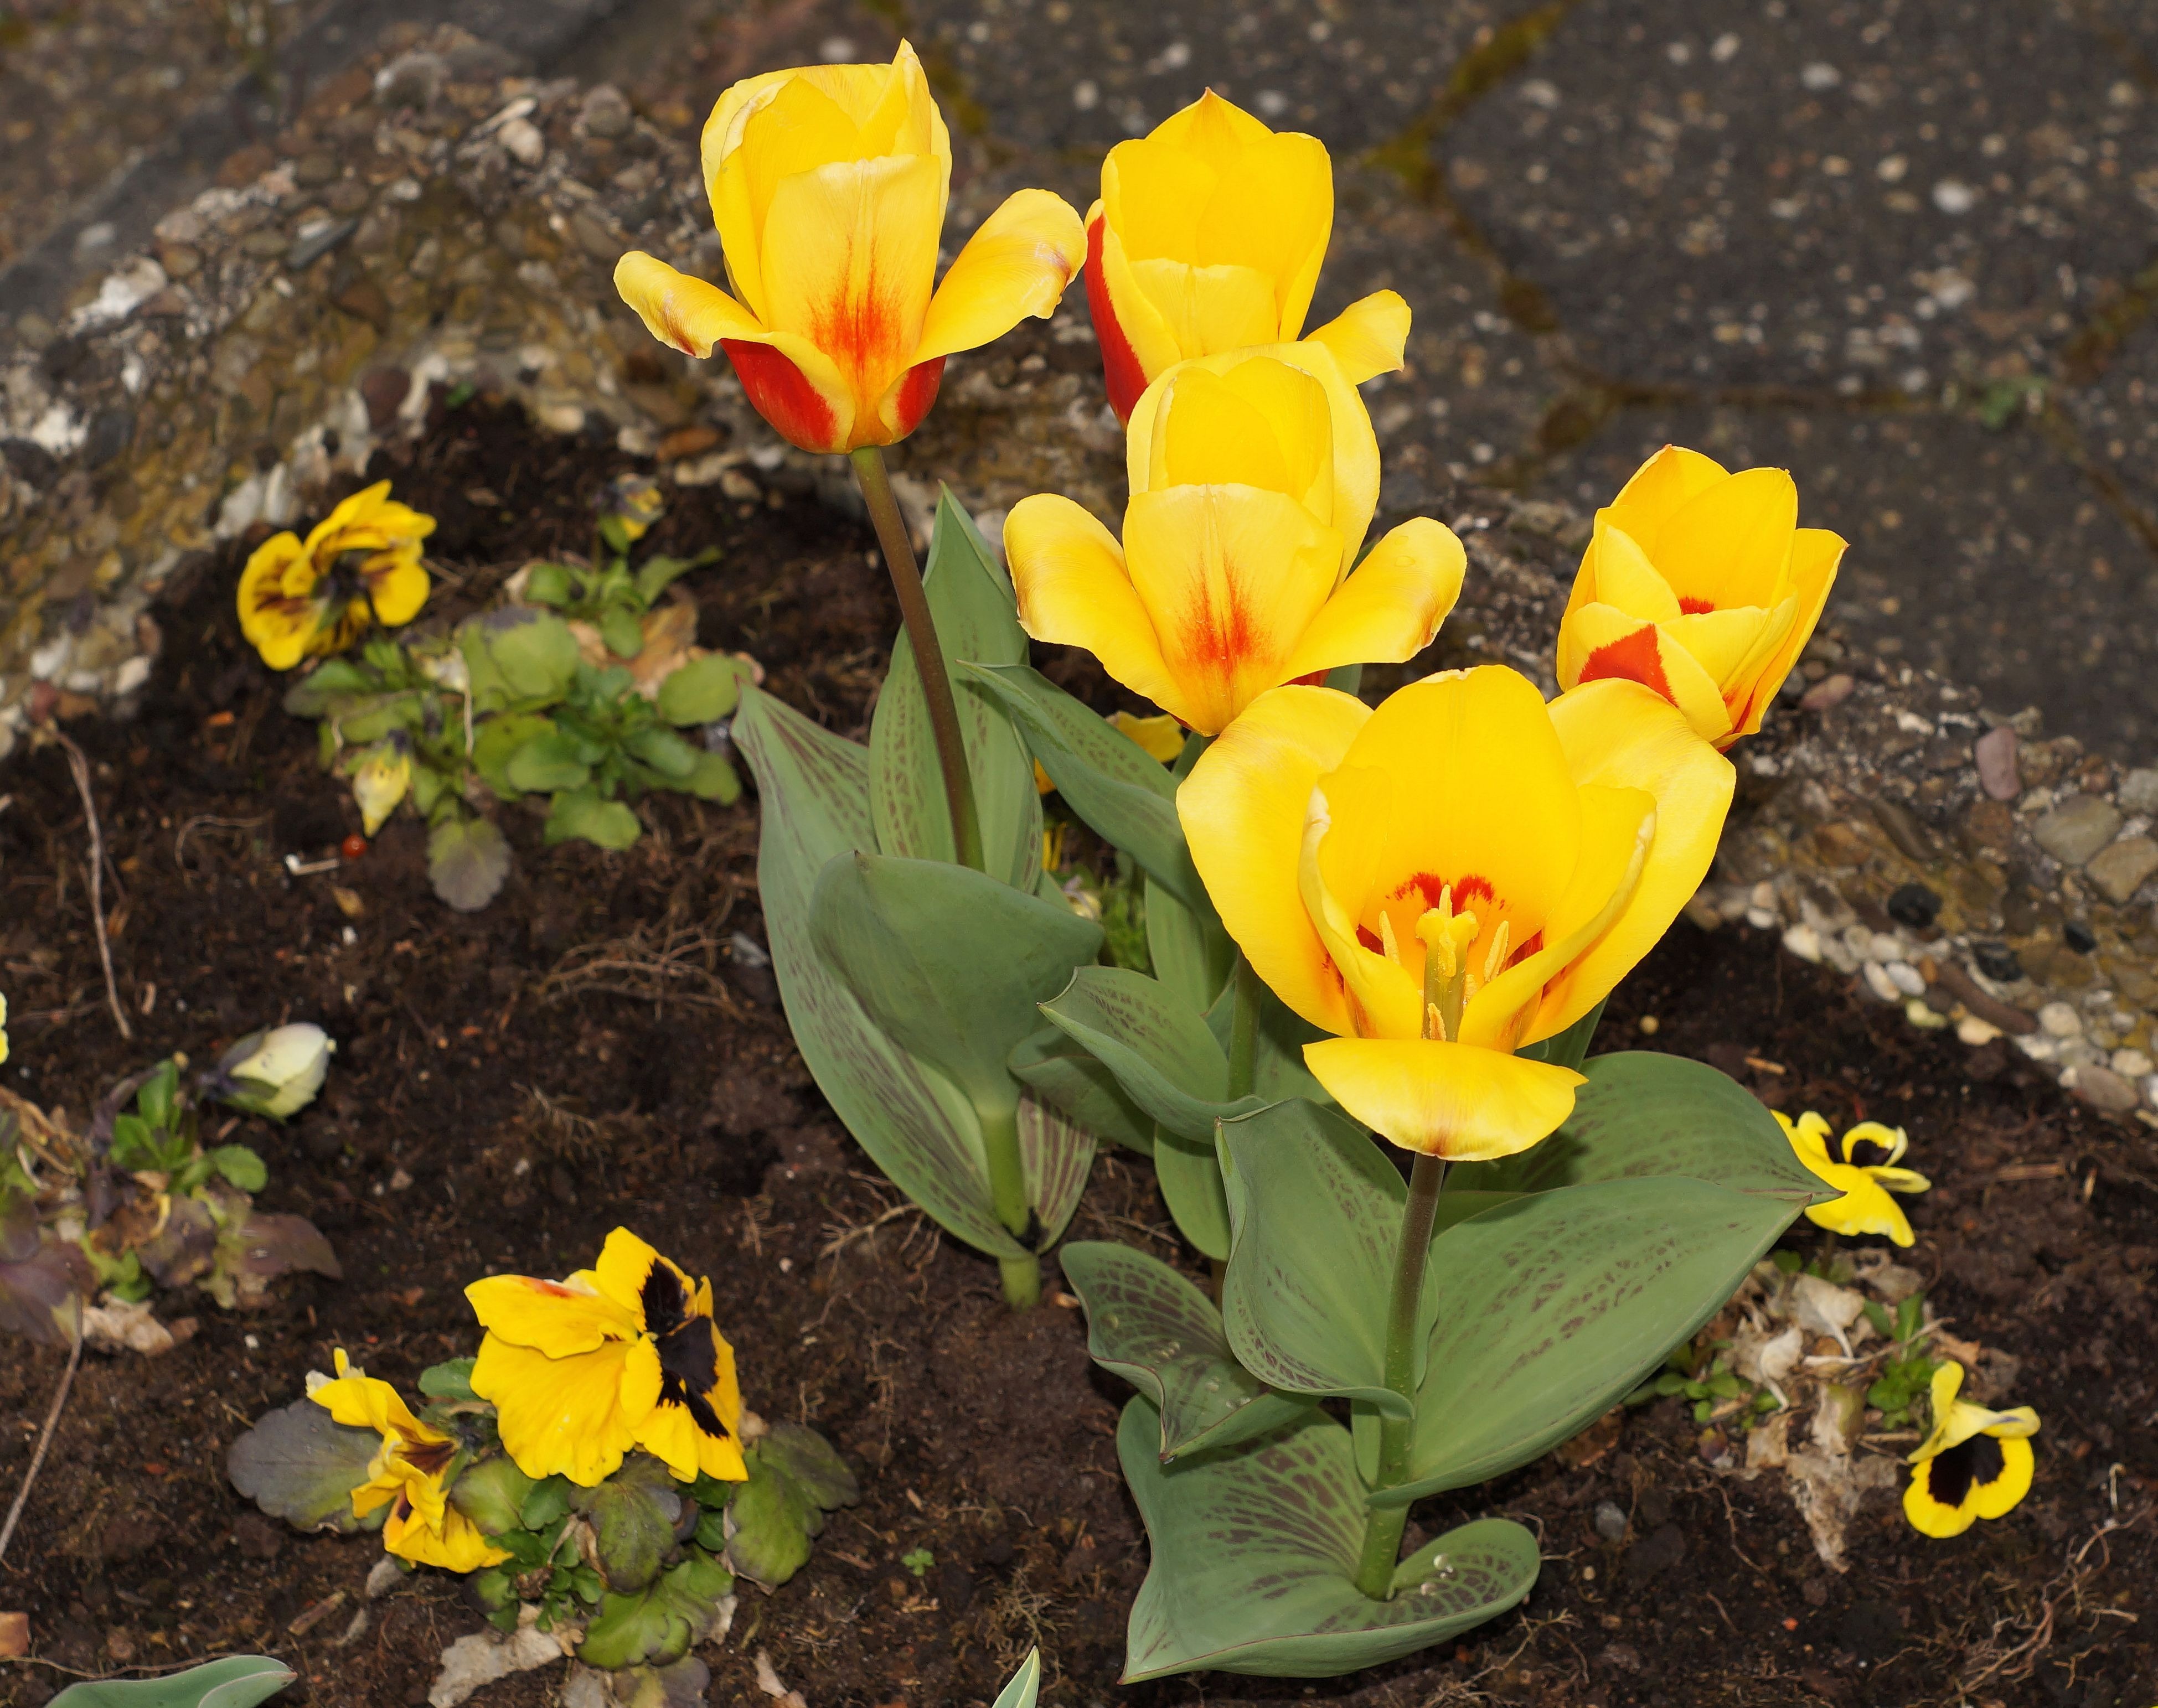
plant, flower, petal, tulip, spring, red, botany, colorful, yellow, flora, wildflower, holland, beautiful, crocus, junction, flowering plant, land plant, violet family